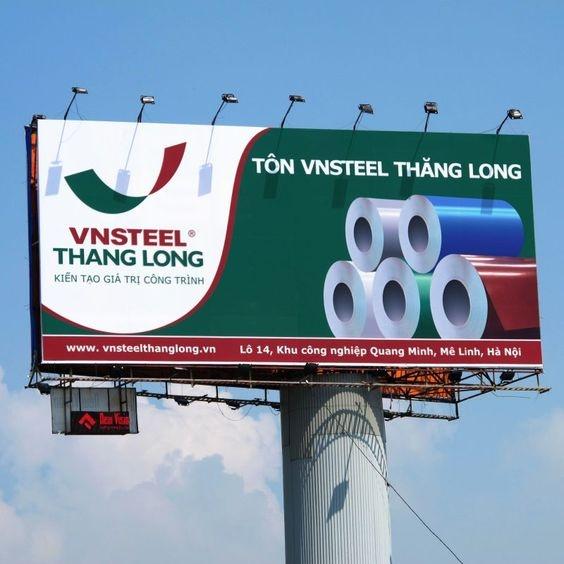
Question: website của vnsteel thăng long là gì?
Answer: là www. vnsteelthanglong. vn